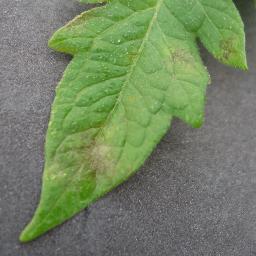
Label: Tomato___Late_blight